Disney Universe

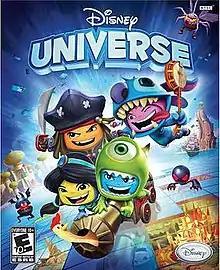
North American Xbox 360 cover art

Disney Universe is a co-operative action-adventure video game developed by Eurocom and published by Disney Interactive Studios. The game was released on Microsoft Windows, PlayStation 3, Wii and Xbox 360 in October 2011 in North America and Europe. It features the ability to suit up as characters from multiple Disney franchises, including "Aladdin", "The Lion King", "Monsters, Inc.", "WALL-E", "Finding Nemo", "Pirates of the Caribbean", "Phineas and Ferb", "" and "The Muppet Show".